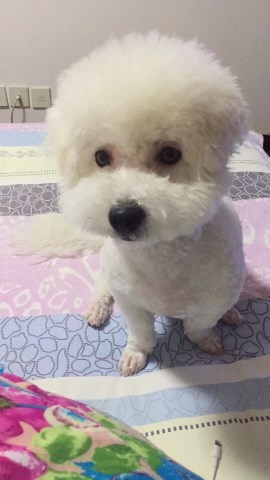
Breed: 3083-n000117-Bichon_Frise